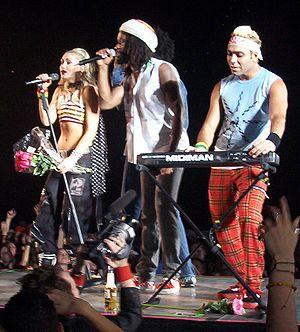
Gwen Renée Stefani, née le 3 octobre 1969 à Fullerton, en Californie, est une chanteuse, auteur-compositrice-interprète et styliste américaine. Elle est principalement connue pour être membre du groupe No Doubt depuis 1994 en tant que chanteuse du groupe dont le premier album No Doubt est sorti en 1992, suivi de The Beacon Street Collection et Tragic Kingdom tous les deux sortis en 1995, puis le groupe est de retour en 2000 avec Return of Saturn suivi en 2001 de Rock Steady, qui comprend la chanson Hey Baby. En 2004, Stefani lance sa carrière solo avec son premier album Love. Angel. Music. Baby., suivi en 2006 par l'album The Sweet Escape. En 2008, Stefani réintègre le groupe No Doubt qui se reforme. En 2016, dix ans après son dernier album solo, Stefani sort This Is What the Truth Feels Like. Elle sort en octobre 2017 un album de chansons de Noël intitulé You Make It Feel Like Christmas.